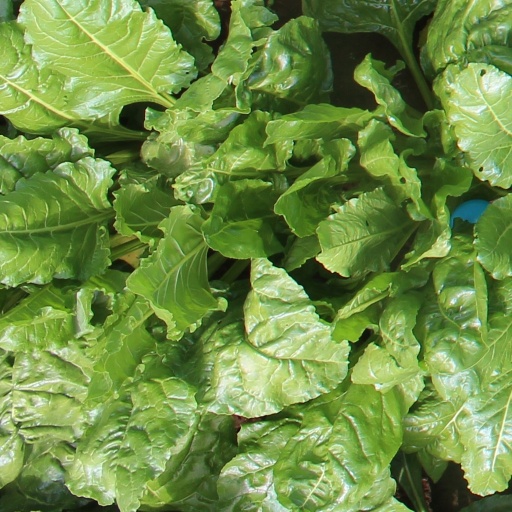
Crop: sugar beet